Flexity Outlook (Toronto)

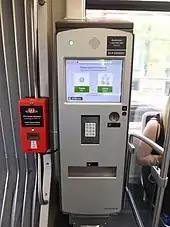

In the Flexity Outlook streetcars, a proof-of-payment (POP) system is used at all times. This is because the operator is not responsible for fare collection since the operator sits inside a closed cab. Under the POP system, passengers are required to carry proof that they have paid their fares, such as a paper transfer receipt or a tapped-in Presto card or contactless credit and debit card.